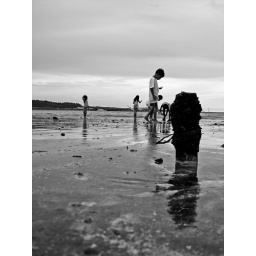
Life is like a good black and white photograph, there's black, there's white, and lots of shades in between. -Karl Heiner